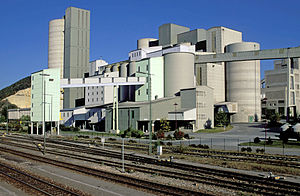
HeidelbergCement / Historie
HeidelbergCementfabrik i Schelklingen i Tyskland
HeidelbergCement AG er en tysk multinational byggemateriale-virksomhed, der er noteret på DAX. Virksomheden har hovedsæde i Heidelberg i delstaten Baden-Württemberg. Per 2010 er det verdens tredjestørste cementproducent, markedsledende indenfor tilslag og fjerdestørst indenfor færdigblandet beton. I 2010 producerede virksomheden omkring 78 millioner ton cement. Virksomheden har 53.000 ansatte på i alt 2.500 lokaliteter i mere end 40 lande, som genererer en årlig omsætning på ca. 11 mia. EUR.